Brimham Rocks

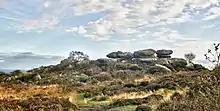
Heath, 2017

Brimham Rocks is a biological Site of Special Scientific Interest (SSSI) and Geological Conservation Review (GCR) site, south of Ripon on Brimham Moor in the Nidderdale Area of Outstanding Natural Beauty in North Yorkshire. It is north of Summerbridge and east of Pateley Bridge and the River Nidd. The site is managed by the National Trust along with a visitor's centre, public facilities and a car park. Brimham Rocks is open throughout the year between around 8.30 am and dusk, but on 21 March 2020 closed due to the coronavirus outbreak in the United Kingdom. The site reopened fully in the summer of 2021, following the lifting of the UK Government measures to deal with COVID-19.